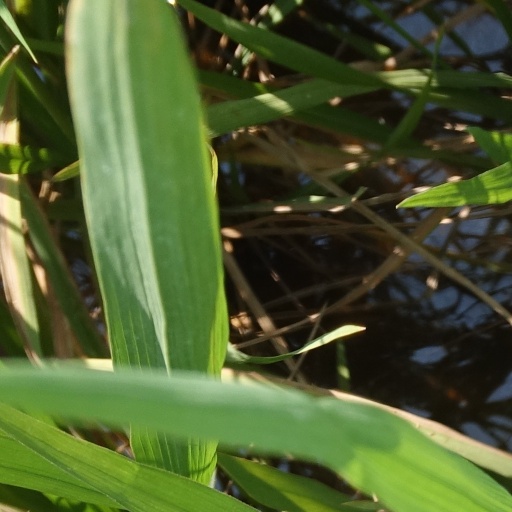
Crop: rice